Blue Apple Theatre

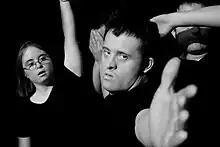

In 2008, Blue Apple Theatre introduced an intensive theatre training scheme for auditioned actors and dancers which has evolved into Blue Apple's touring company. The "Apple Core" began by creating various theatre and dance productions for performance at local and national events such as the Winchester Hat Fair, Mencap conferences, medical schools and universities and two of the actors performed scenes from "Hamlet" in the cabinet office as part of the Diamond Jubilee of Elizabeth II.